Torah

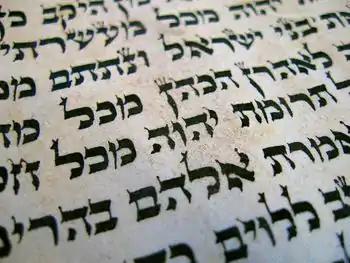
Closeup of Torah scroll showing a verse from Numbers with "tagin" markings decorating letters written in "Ktav Ashuri".

Torah scrolls are often dressed with a sash, a special Torah cover, various ornaments, and a (crown), although such customs vary among synagogues. Congregants traditionally stand in respect when the Torah is brought out of the ark to be read, while it is being carried, and lifted, and likewise while it is returned to the ark, although they may sit during the reading itself.